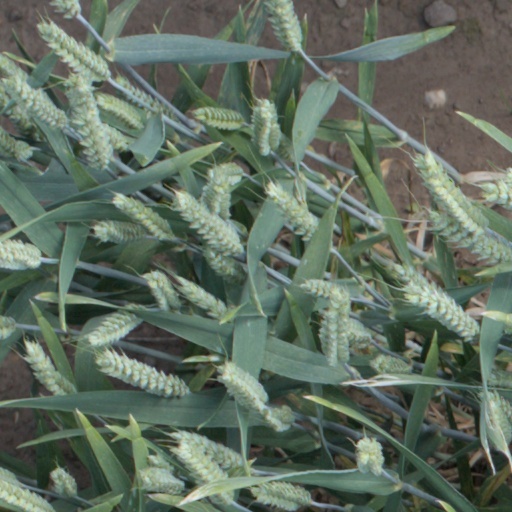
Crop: wheat